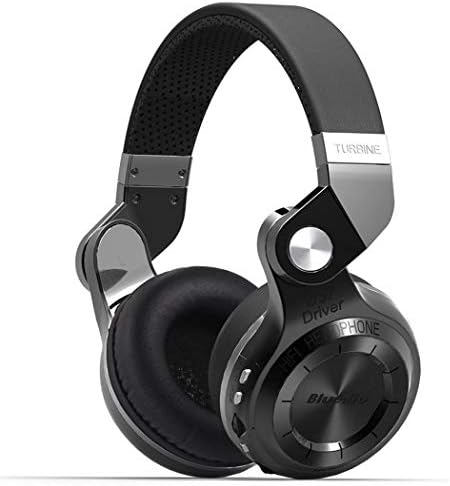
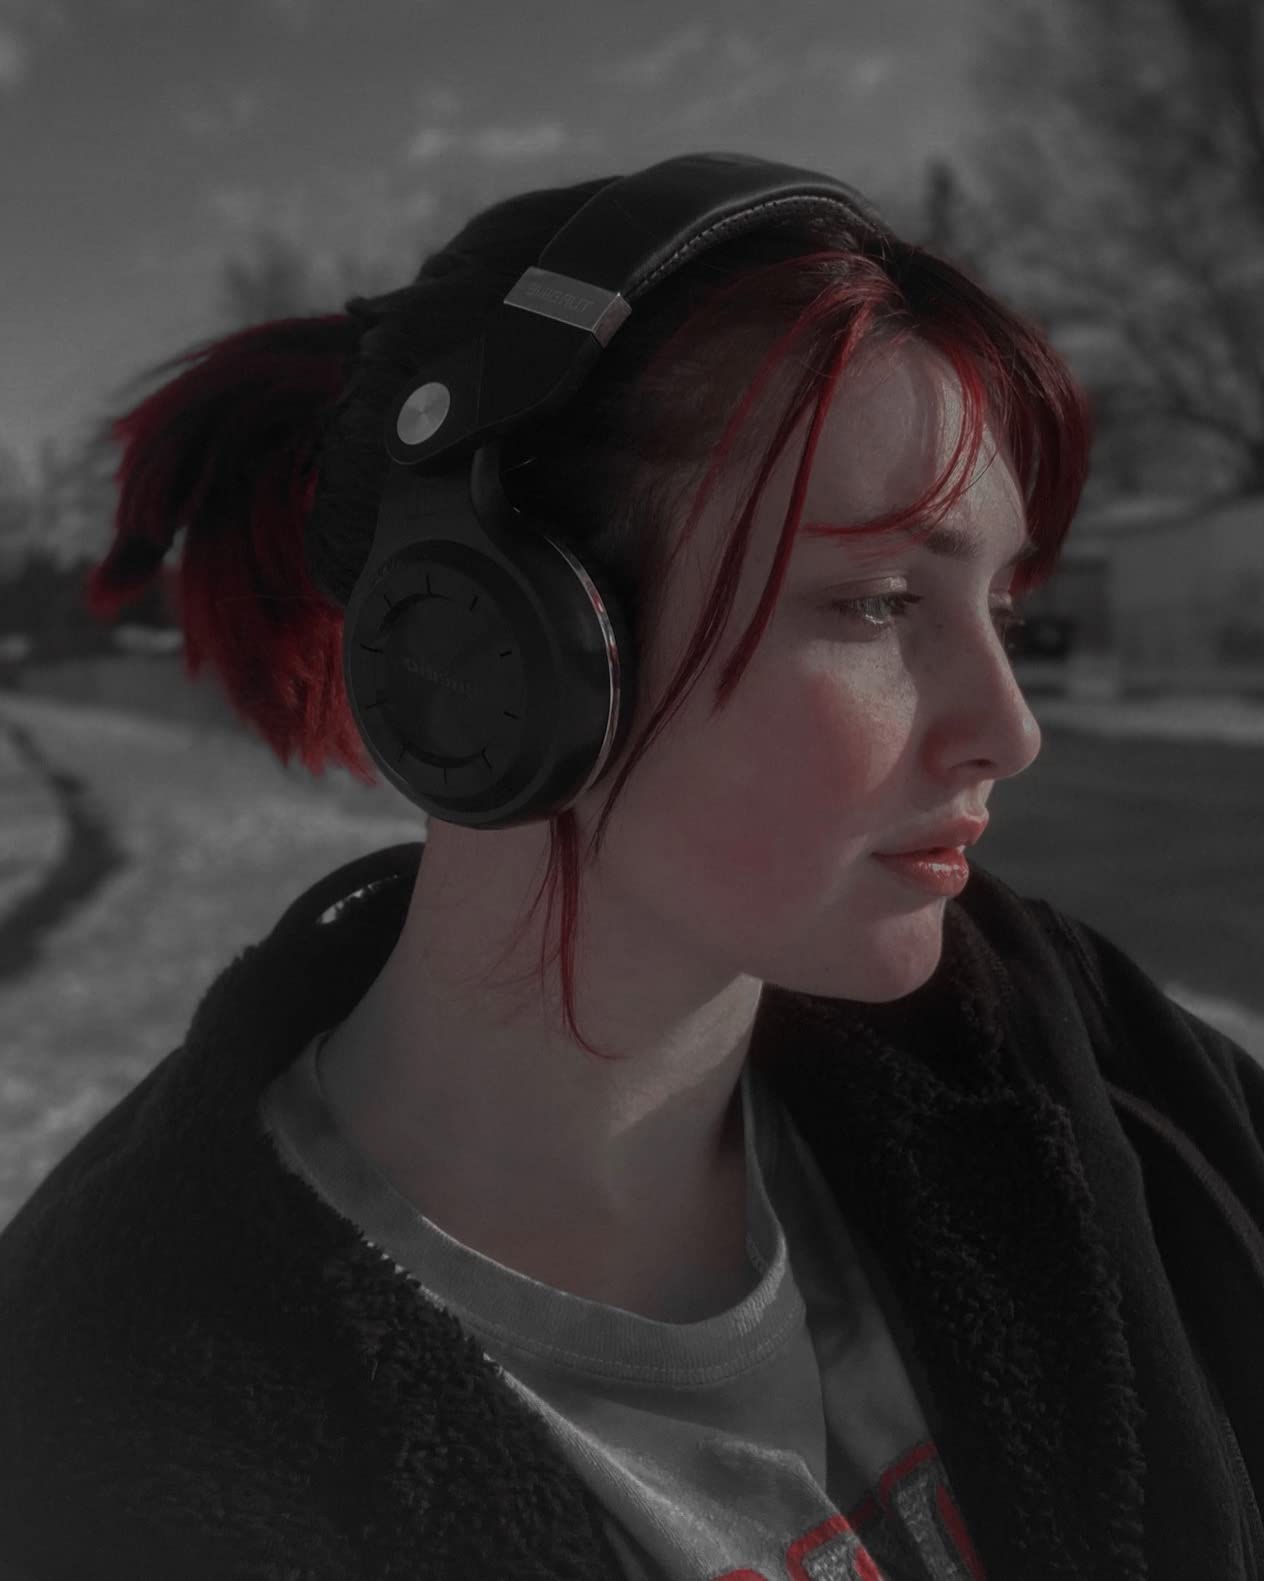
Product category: headphones
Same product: yes